Nogamihara Station

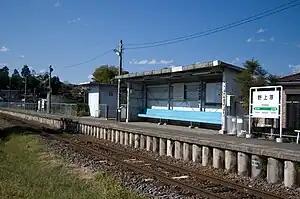
Nogamihara Station in October 2007

is a passenger railway station in the city of Hitachiōmiya, Ibaraki, Japan operated by East Japan Railway Company (JR East).